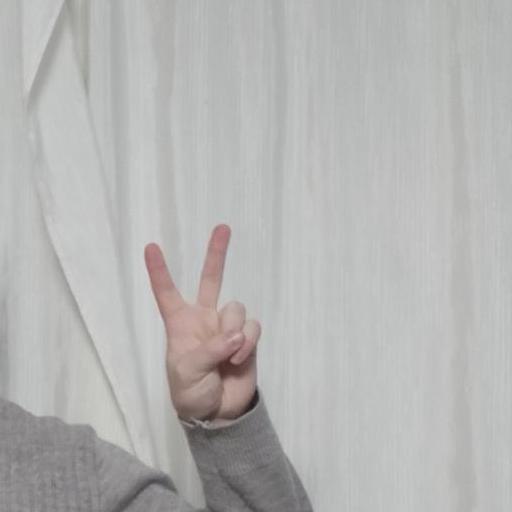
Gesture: peace